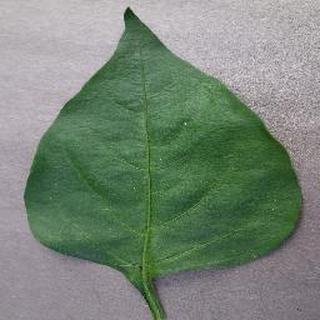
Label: healthy_bell_pepper